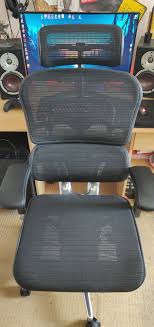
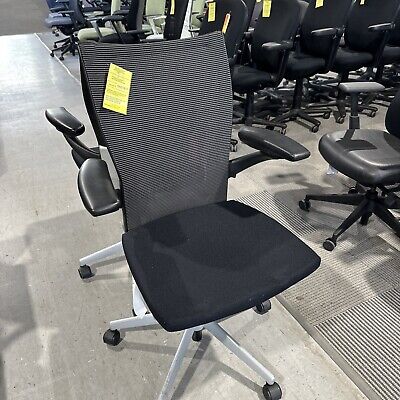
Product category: items_chair
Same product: no